Nang talung

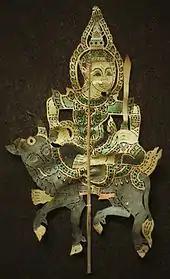
A Thai "nang talung" shadow puppet

Nang talung is a traditional style of shadow puppetry from southern Thailand. Similar arts are found in Cambodia, Malaysia, and Indonesia. "Nang" means "leather" ("leather puppet" in this case), and "talung" is an abbreviation of Phattalung, a southern city where the shadow play tradition has long been popular. "Nang yai" features life-size puppets, while "nang talung" puppets are much smaller.